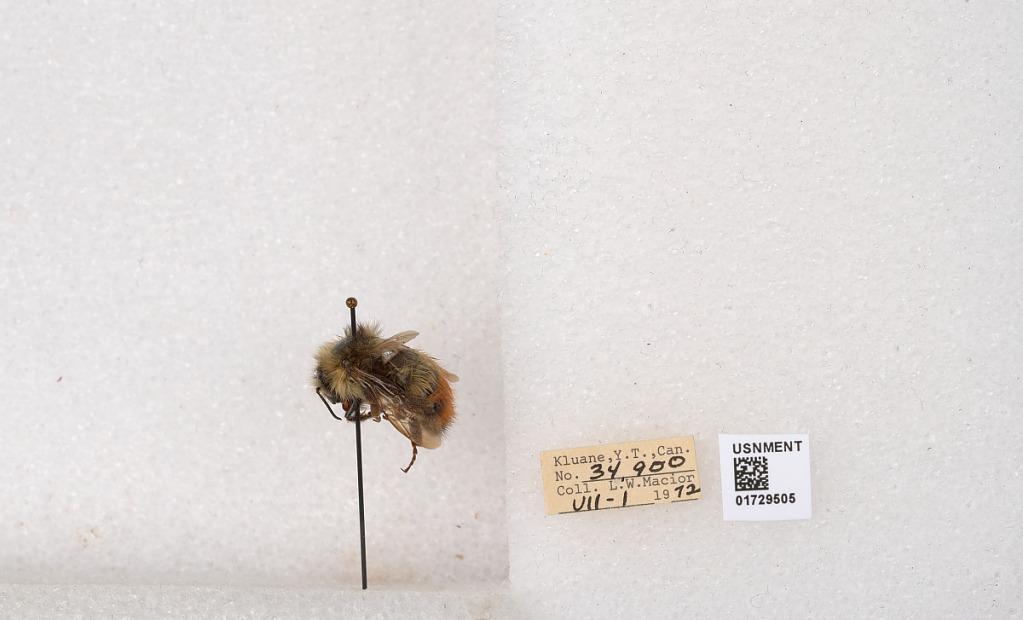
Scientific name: Bombus flavifrons Cresson
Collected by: L. Macior
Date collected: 1972-7-1
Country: Canada
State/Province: Yukon Territory
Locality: Kluane National Park and Reserve
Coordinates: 60.7493, -139.504